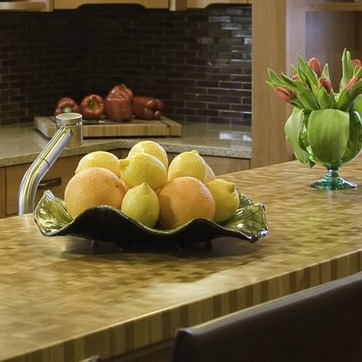
Material: food